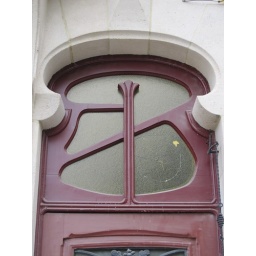
Art nouveau-house, early 1900. Detail window frontdoor. Art nouveau-woning in de Zenobe Grammestraat, Berchem. Detail van het raam van de voordeur